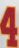
Number: 4